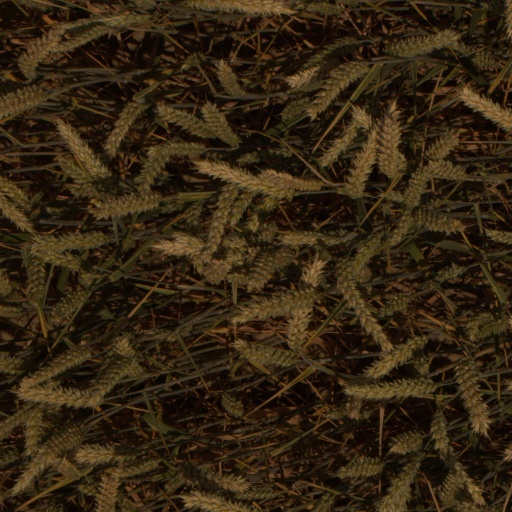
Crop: wheat